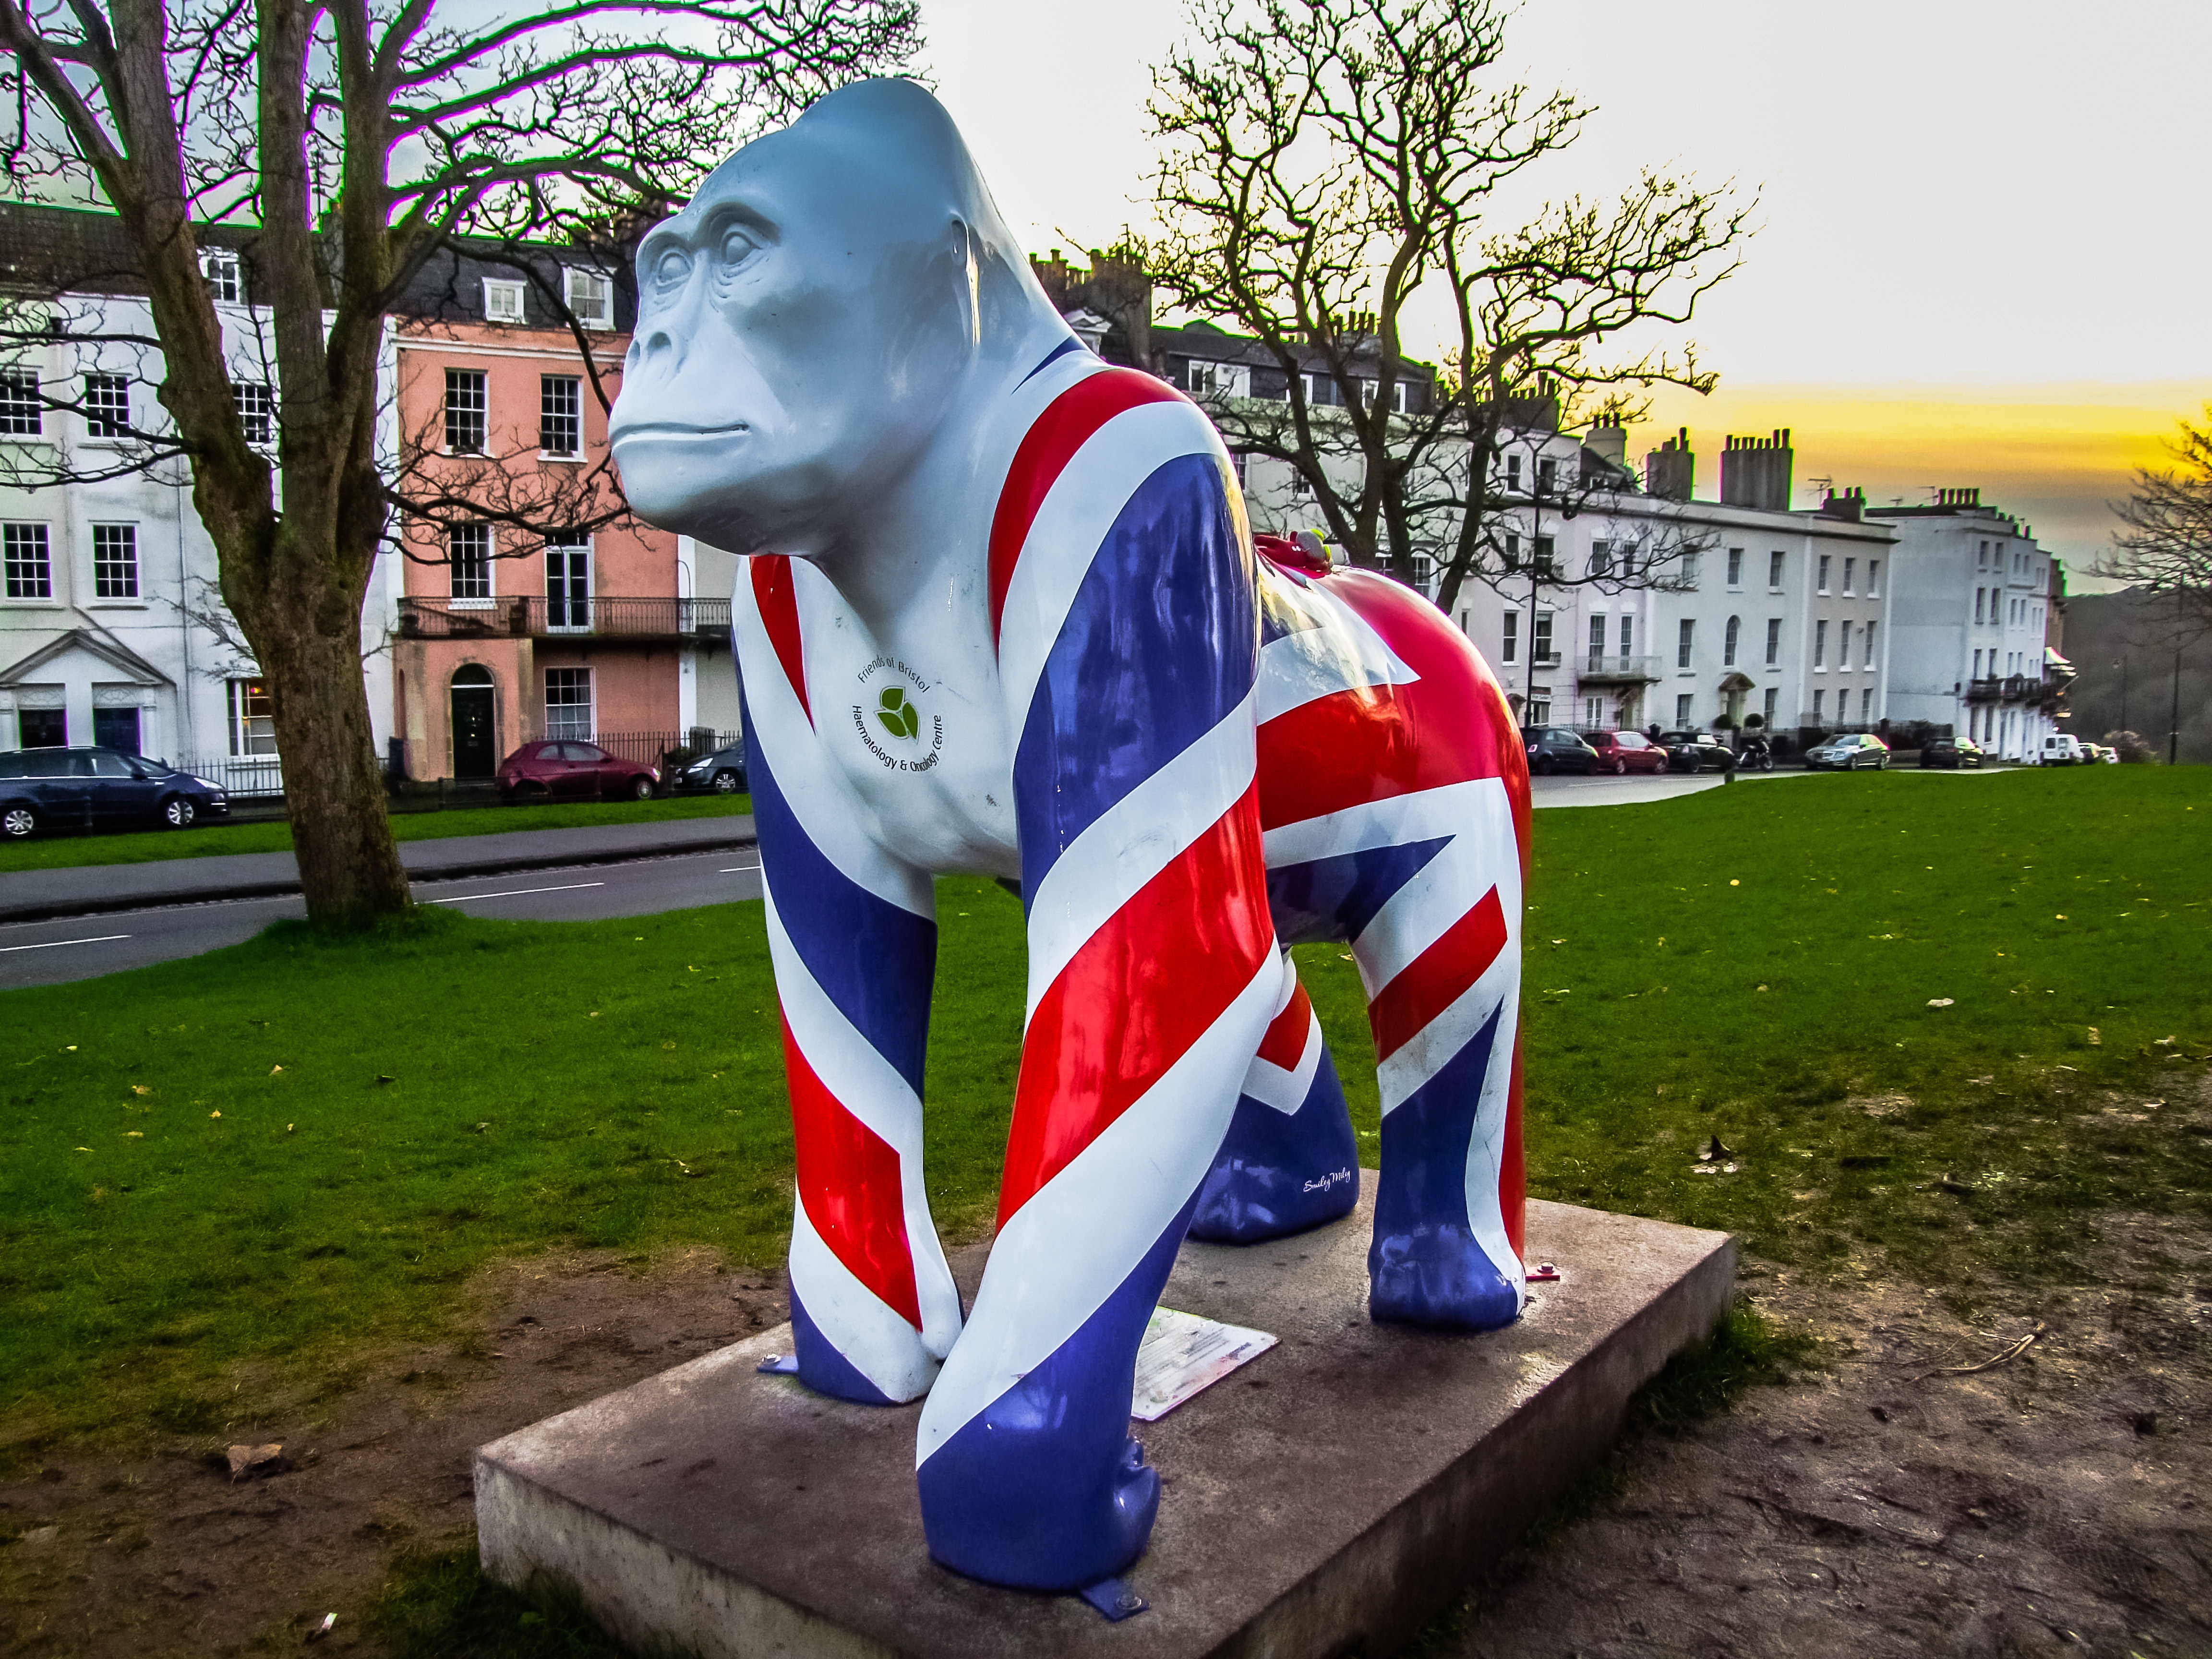
monument, statue, gorilla, sculpture, art, bristol, the statue of